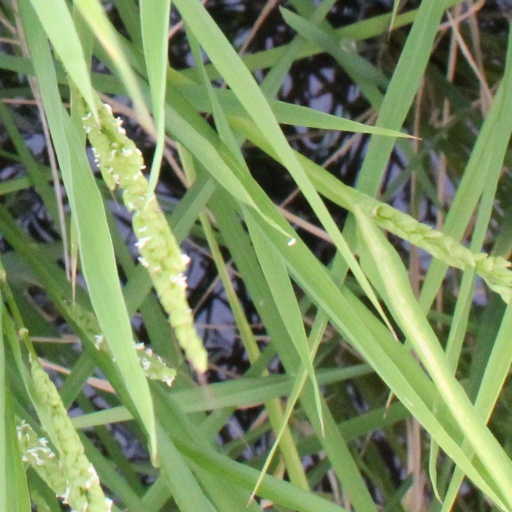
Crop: rice